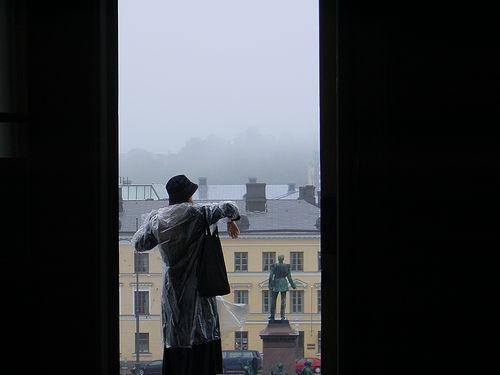
Weather: foggy or hazy